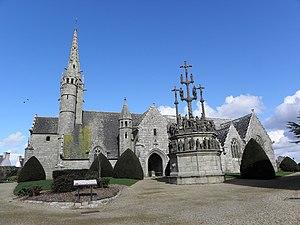
Calvaire et église de l'enclos paroissiale de Plougonven (29).
Cet article recense les monuments historiques français classés en 1916.
Cet article recense une partie des monuments historiques du Finistère, en France.
Le style Beaumanoir désigne une série d'édifices religieux bretons de la période flamboyante, d'une facture originale. Ils sont reconnaissables à leur clocher-mur élancé, accosté d'une tourelle d'escalier, et à leur chevet à trois pans, à hauts gables et à noues multiples. Ils sont construits à la fin du XVᵉ siècle et au XVIᵉ, principalement dans le Bas-Trégor. Le style est imité jusqu'au XIXᵉ siècle.
Plougonven [plugɔ̃vɛ̃] est une commune du département du Finistère, dans la région Bretagne, en France.